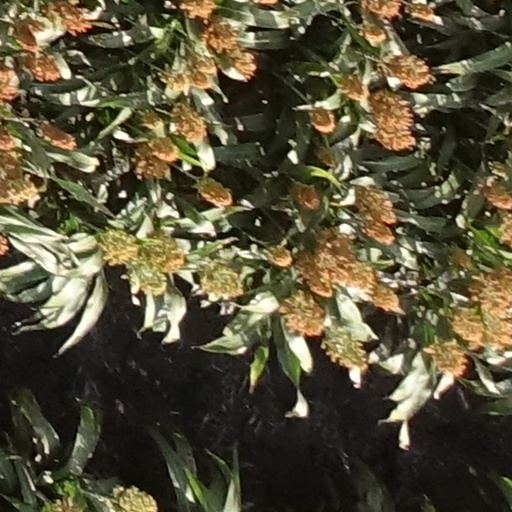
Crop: sorghum